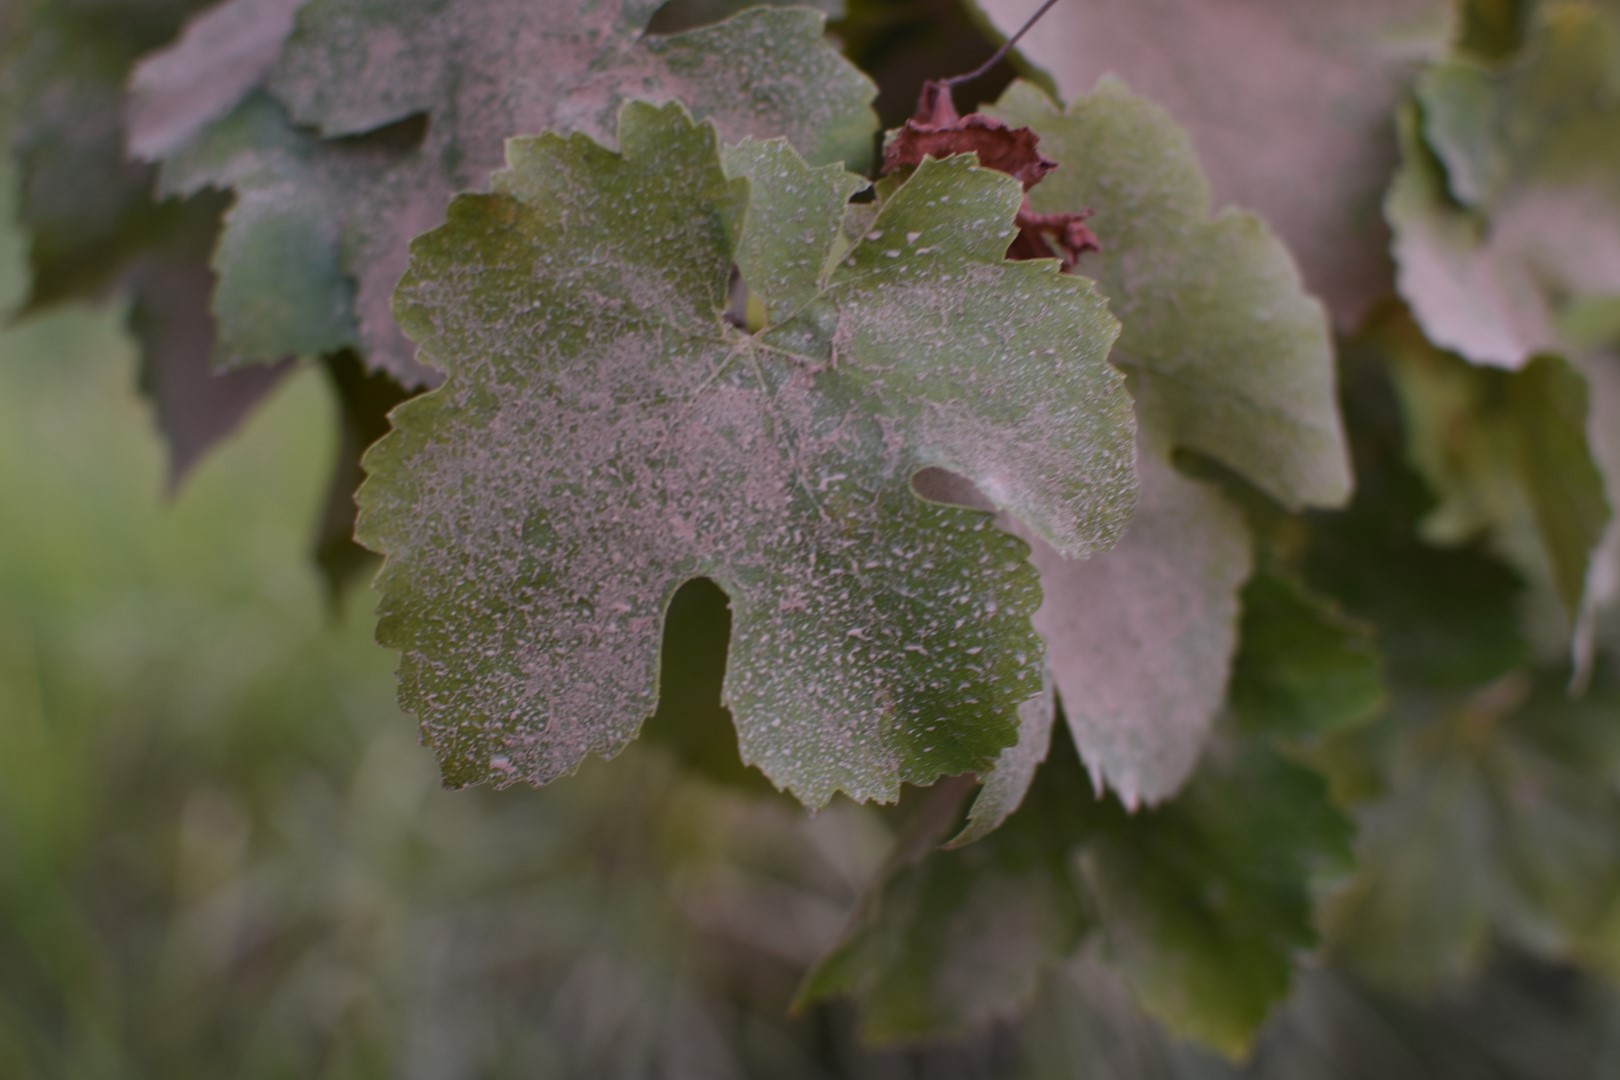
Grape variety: Thompson Seedless